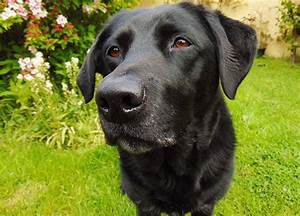
Label: cane